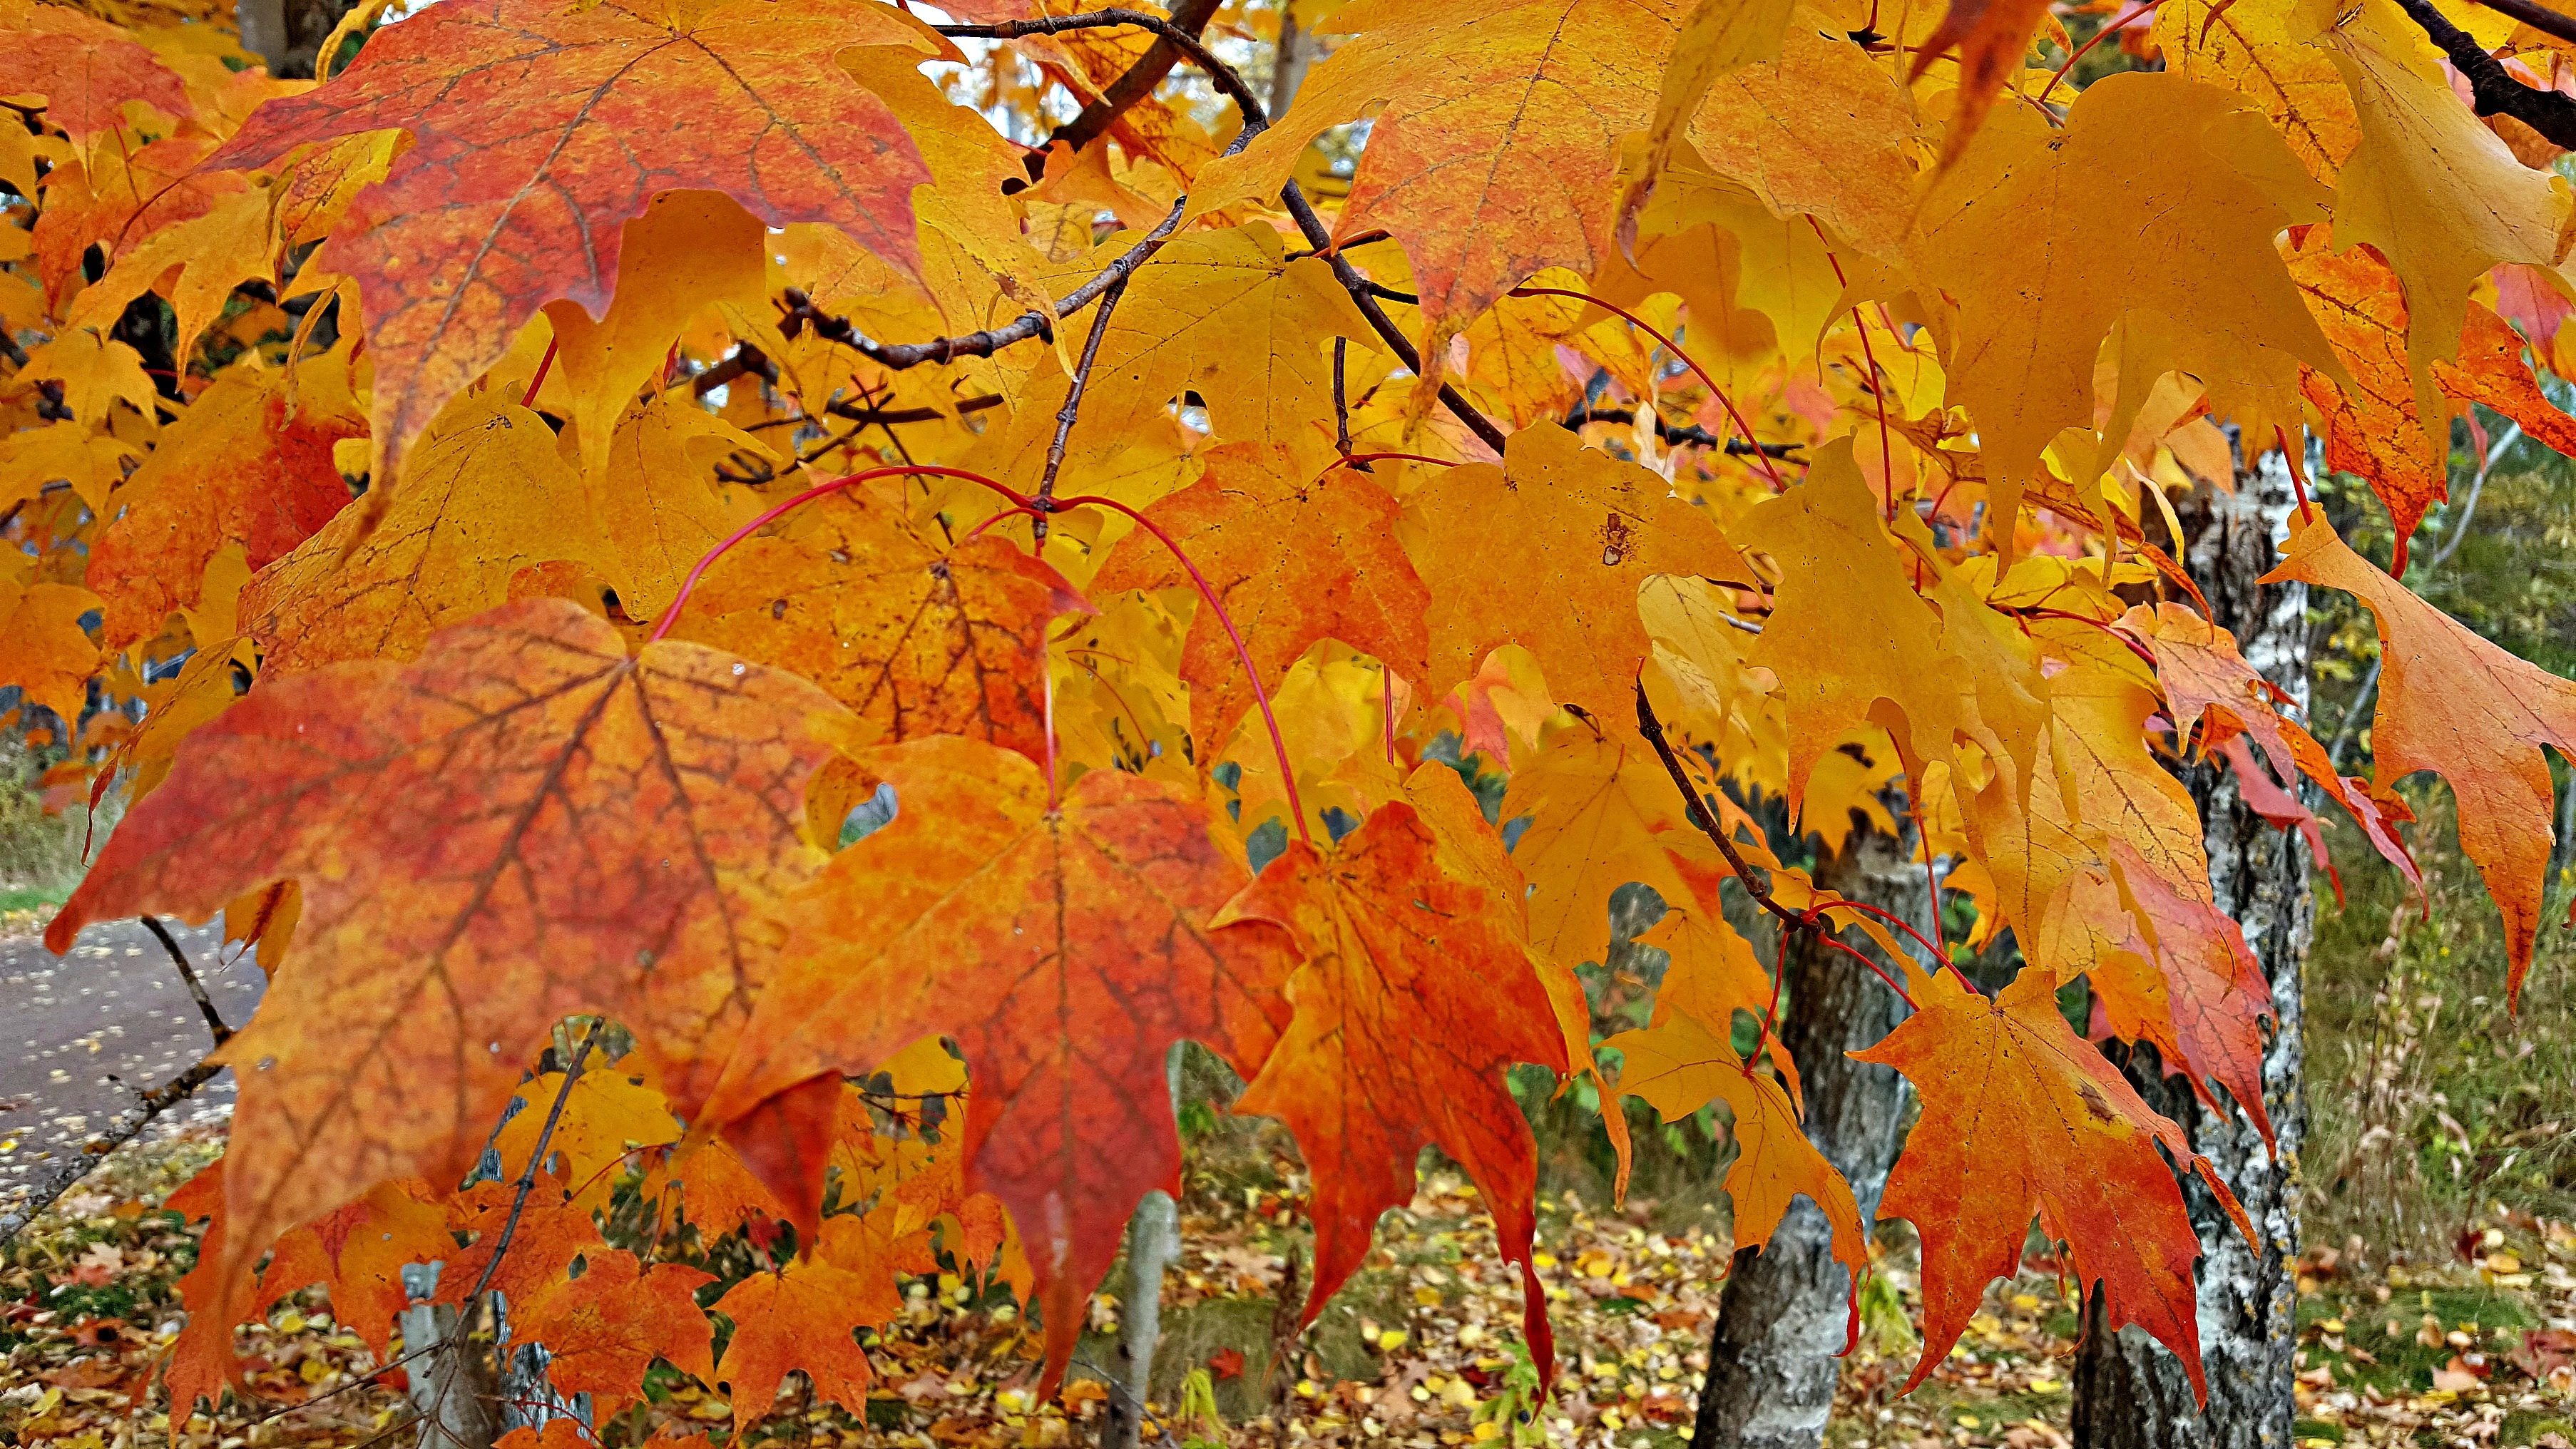
tree, branch, plant, leaf, flower, autumn, season, maple tree, maple leaf, deciduous, flowering plant, woody plant, land plant